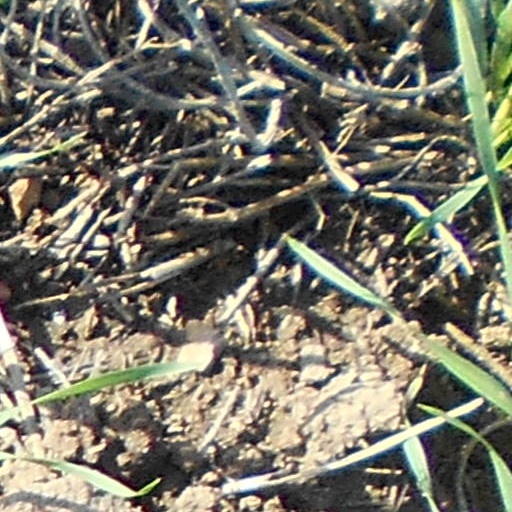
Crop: wheat